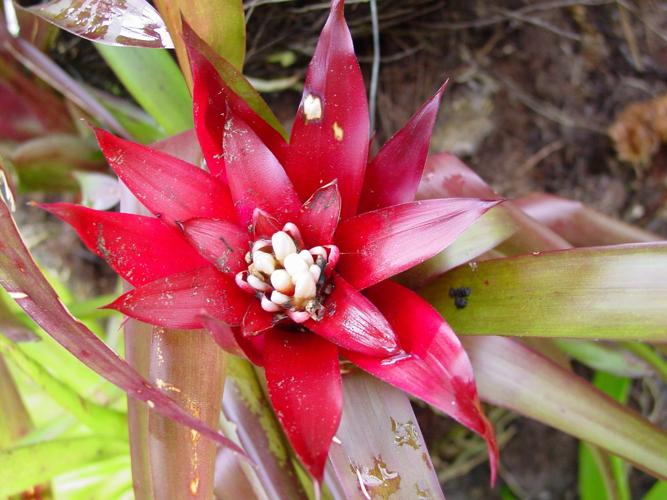
Label: bromelia